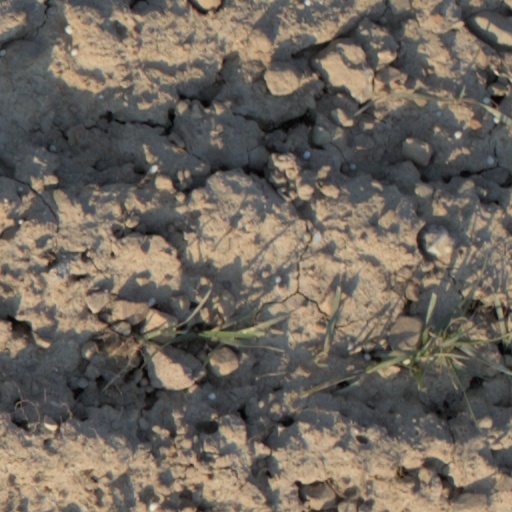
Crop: wheat